When I Look at You

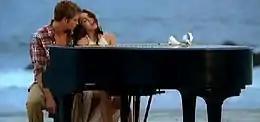
Cyrus sitting beside Australian actor Liam Hemsworth while playing a black grand piano in the music video for "When I Look at You".

The music video for "When I Look at You" was directed by Adam Shankman, producer of "The Last Song". The video was filmed on August 16, 2009 in several outdoor settings in Savannah, Georgia. "The premise of the video for 'When I Look at You' is to put together the relationships between Miley, the piano, and music, her relationship with Liam, her relationship to the song", Shankman commented, in regards to the video's concept. He believed Cyrus and Hemsworth had "great chemistry" while filming "The Last Song" and brought it into the set of the video. The video opens by showing a black grand piano alone on a pier, which transitions to a close-up of Cyrus with her wavy hair styled loose. She is shown playing the piano in a long white dress. Australian actor Liam Hemsworth, who portrays Will Blakelee in "The Last Song", appears next to the piano, Cyrus not being present. Throughout the rest of the video, Cyrus sings and plays the piano in a forest, the beach, and a mansion's front yard. Cut-scenes feature Cyrus and Hemsworth interacting romantically, at one point kissing in a wheat field. The video ends by, again, showing the piano alone in the pier. Two alternate versions of the music video were later released: one replaces the cut-scenes of Cyrus and Hemsworth with clips from "The Last Song", and another for the song's remix featuring Bisbal. The latter version replaces cut-scenes with shots of Bisbal signing in a forest and beach; his scenes were directed by Marc Roussel.